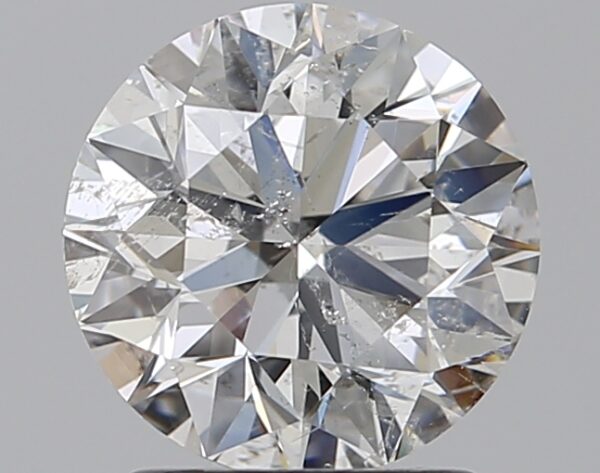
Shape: round
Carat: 1.7
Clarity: SI2
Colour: F
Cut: EX
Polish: EX
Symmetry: EX
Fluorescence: N
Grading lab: IGI
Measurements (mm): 7.55 x 7.49 x 4.77